Assab

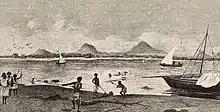
Natives fishing in the vicinity of Assab, Eritrea, engraving from a sketch by G.B Licata, March 15, 1885.

Assab is about northwest of the ancient city of Arsinoe Epidires.